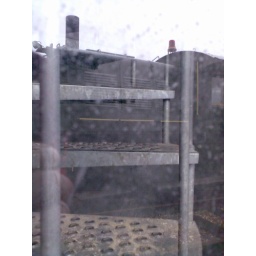
an old engine is reflected in the window of a house with a spiral staircase inside (or something like that)